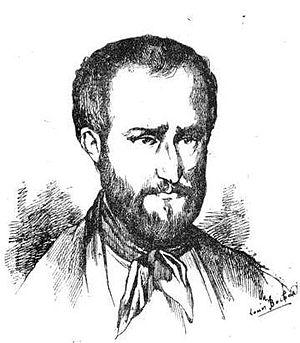
L'histoire du communisme recouvre l'ensemble des évolutions de ce courant d'idées et, par extension, celle des mouvances et des régimes politiques qui s'en sont réclamés. Le communisme se développe principalement au XXᵉ siècle, dont il constitue l'une des principales forces politiques : à son apogée, durant la seconde moitié du siècle, un quart de l'humanité vit sous un régime communiste.